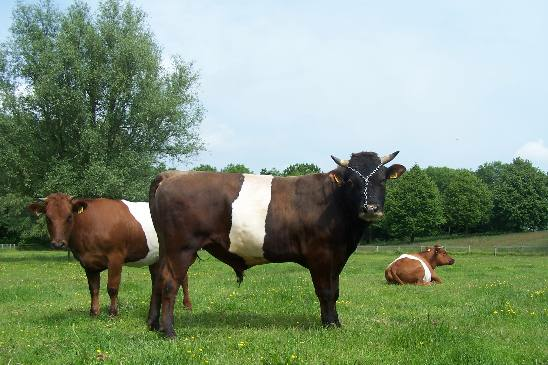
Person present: No